Marcus Armstrong

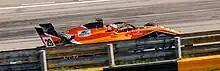
Armstrong competing at the 2023 Macau Grand Prix.

Armstrong reunited with Prema Racing to contest the inaugural FIA Formula 3 Championship, partnering 2018 teammates Robert Shwartzman and Jehan Daruvala. In April 2019, Armstrong joined Nicolas Todt's All Road Management scheme. In the first round in Barcelona, Armstrong qualified third. He finished in the same position having tried to challenge Shwartzman on the opening lap. In Race 2, Armstrong made a strong start to take fourth on the opening lap, and later passed Max Fewtrell for third. However, Armstrong would fall to fifth place at the end of the race. Armstrong qualified fifth in Paul Ricard, and had a strong Race 1 up till lap 16, where Armstrong collided and spun with Jake Hughes whilst fighting for second place. Hughes was out on the spot, but Armstrong managed to continue and finish sixth. Armstrong had bad luck in Race 2, where he stalled from starting third, but made a brilliant charge to take sixth place in the end.